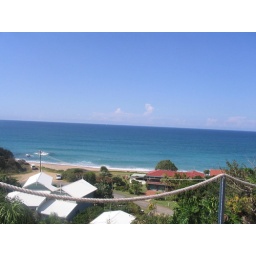
The view from my bedroom window in Coffs Harbour.